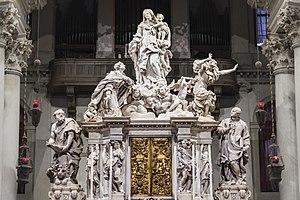
La basilique Santa Maria della Salute est une église de Venise située à l'extrémité sud du Grand Canal.
Josse Le Corte est un sculpteur baroque flamand, né à Ypres, mais principalement actif à Venise après 1657.